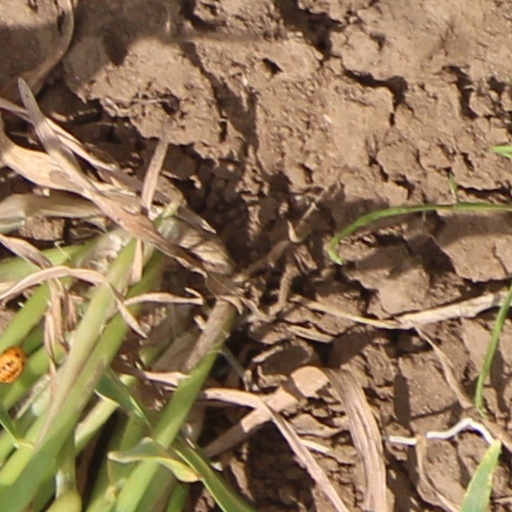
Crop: wheat